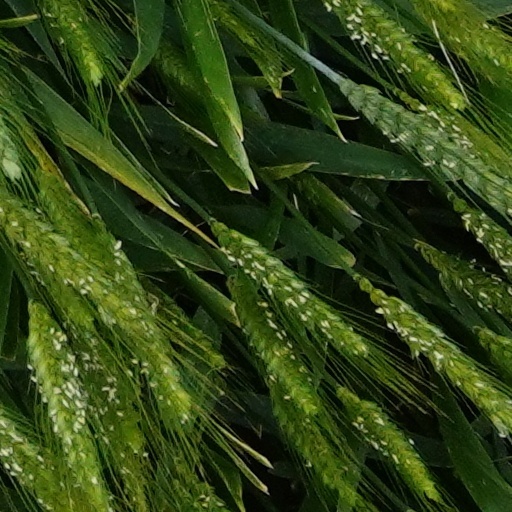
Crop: wheat